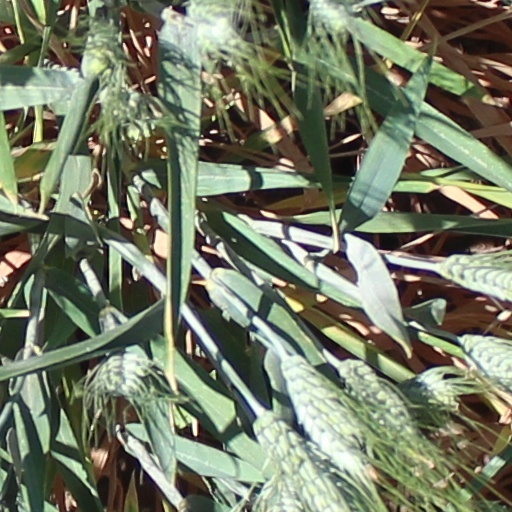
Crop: wheat